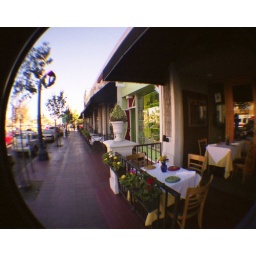
along University Avenue in Hillcrest -- the Afghan restaurant and my favorite shoe store next door